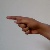
The image shows a hand gesture representing the letter 'G' in Indian Sign Language.